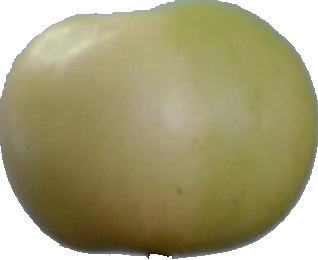
Label: apple_6